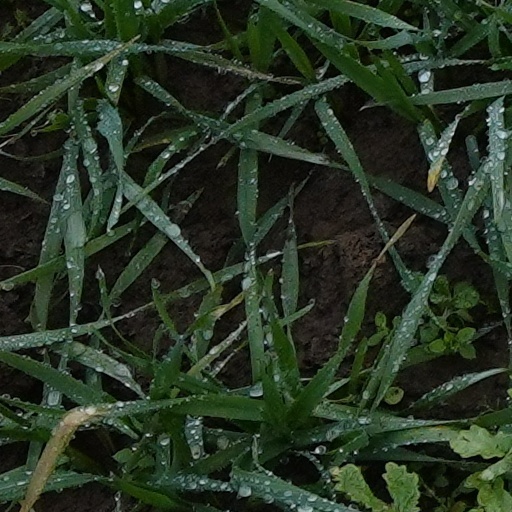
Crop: wheat